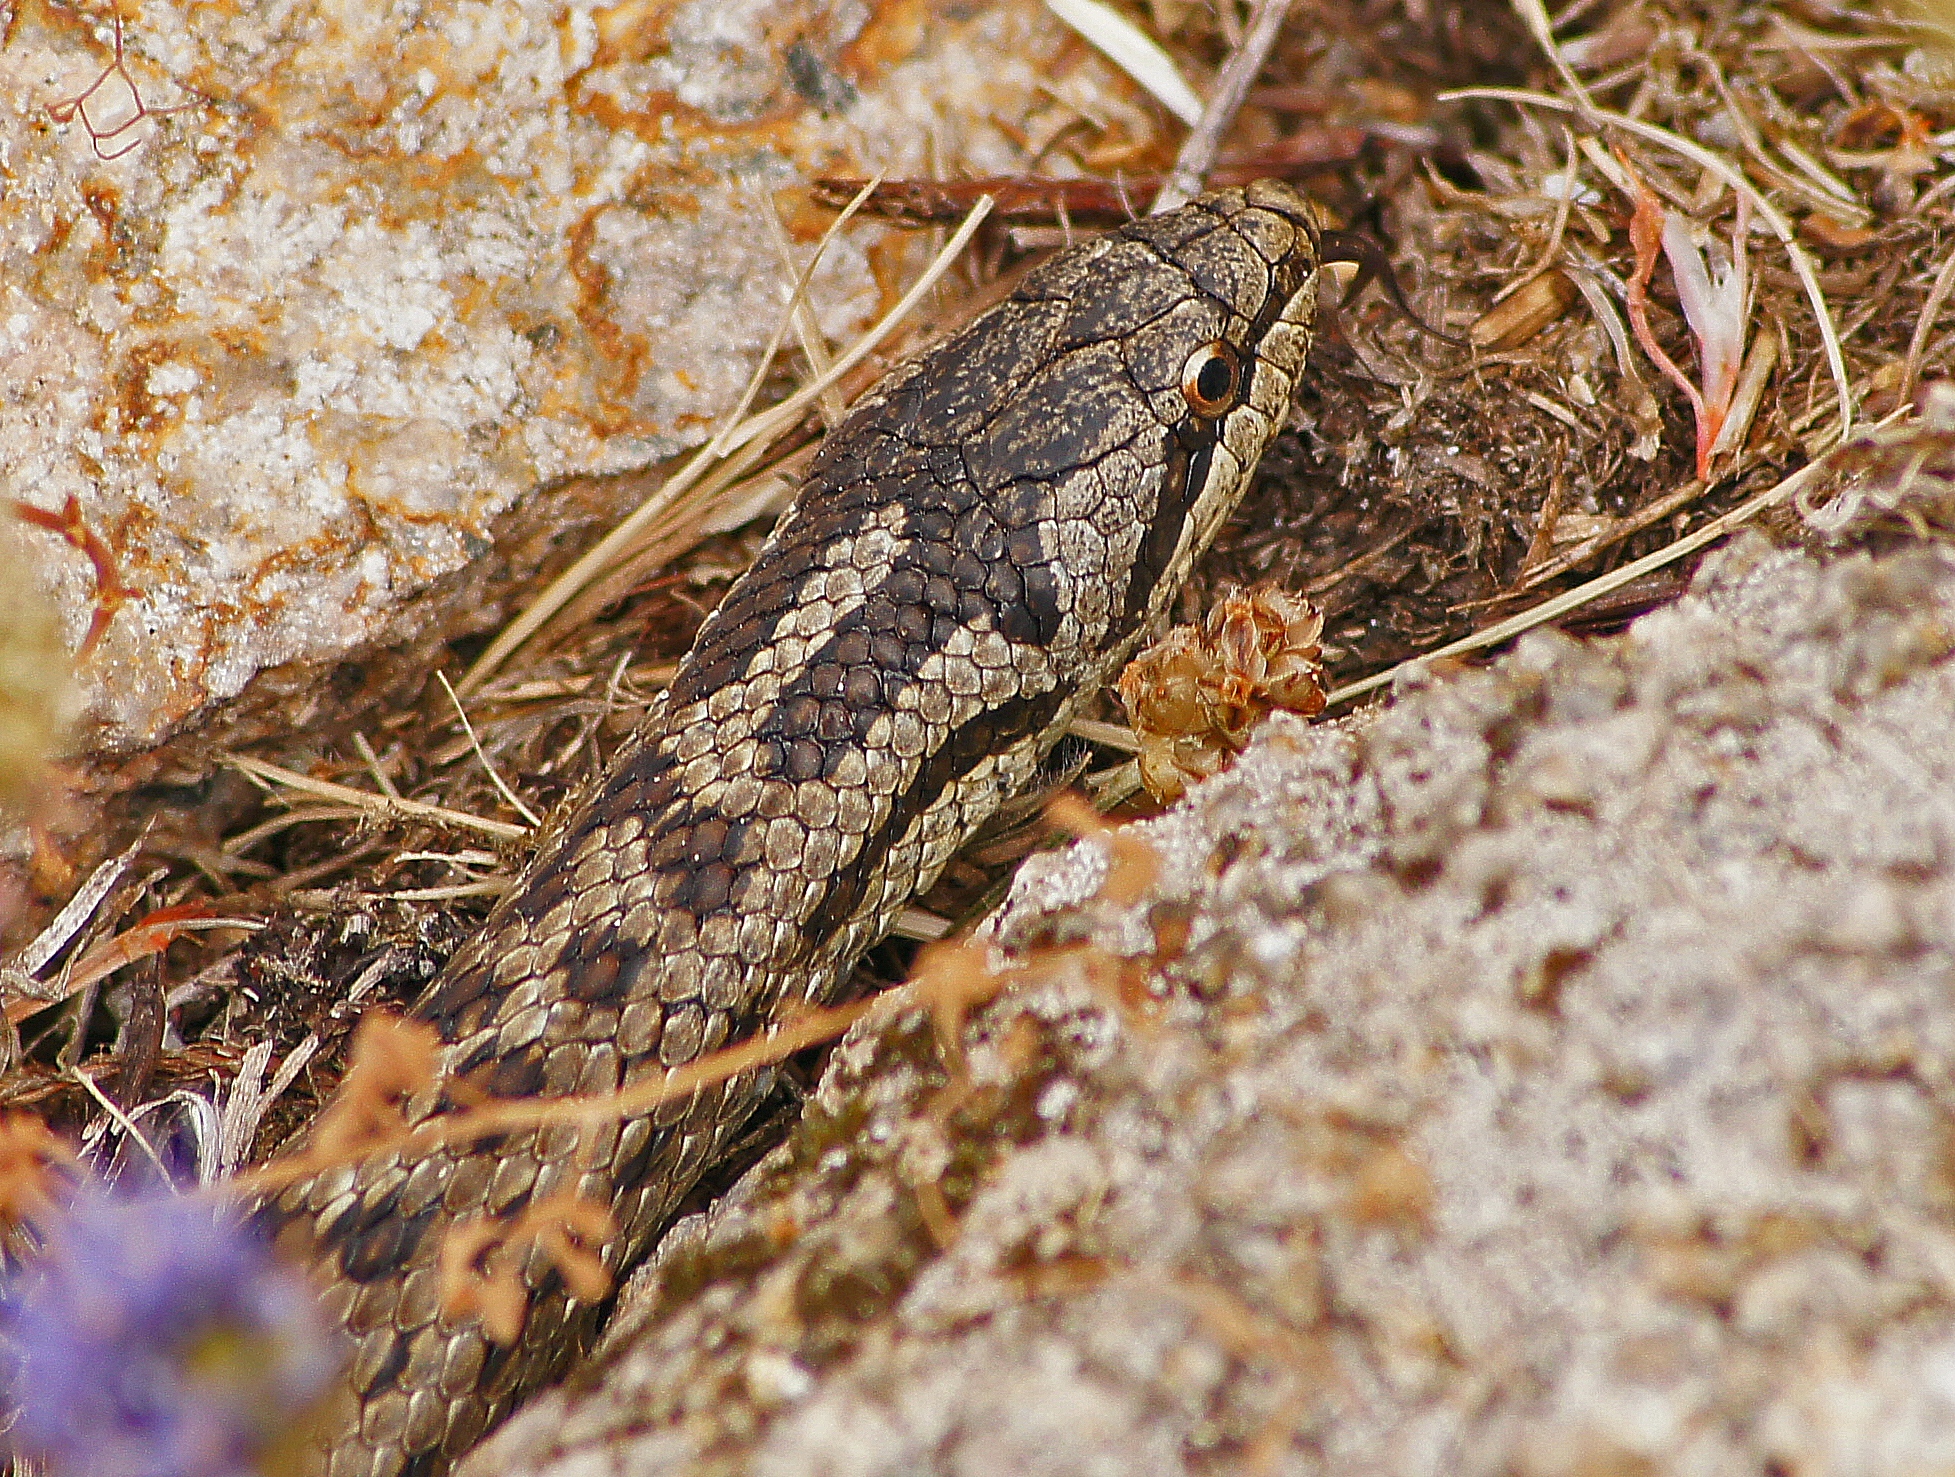
nature, branch, wildlife, macro, reptile, fauna, lizard, close up, animals, vertebrate, naturaleza, ggl1, animales, sonya55, macro photography, scaled reptile